Resistanz

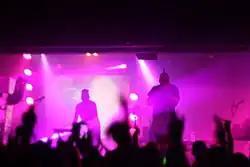
Picture from 2014

Brainchild of Sheffield promoter Leighton, Resistanz is an industrial music festival running since 2011 over the Easter weekend, at the Corporation venue in Sheffield, England. Held annually until 2016, the event was due to take place in 2020 but has been rescheduled for 2022 due to Coronavirus. The festival primarily features alternative electronic music acts including industrial, EBM, futurepop, synthpop and power noise. In later years the festival expanded to include a smaller second room featuring an eclectic mix of artists from genres such as Chiptune, EDM and Drum and bass.